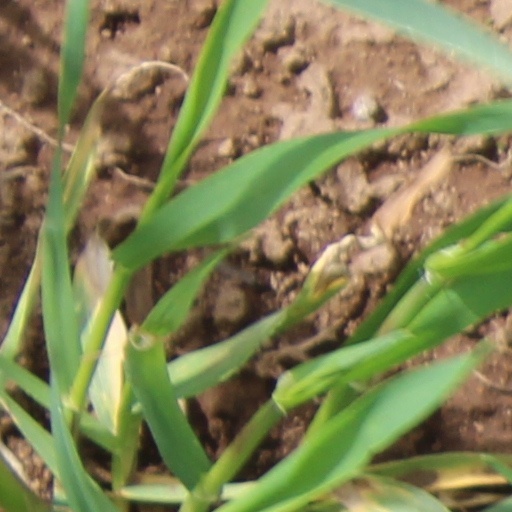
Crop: wheat